Hesperostipa spartea

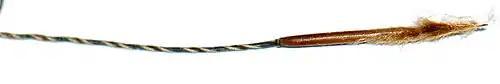
"Hesperostipa spartea": note the two differently colored strands wrapping around the tails: they twist at different rates depending on the humidity of the air.

This species of grass can have its seeds entangled in sheep's hair while they are feeding, and once entangled it often works its way into the animal's skin.